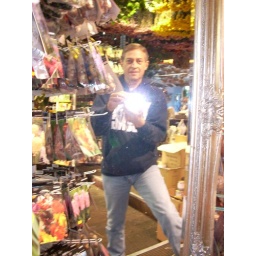
self-portrait at the flower market in Amsterdam